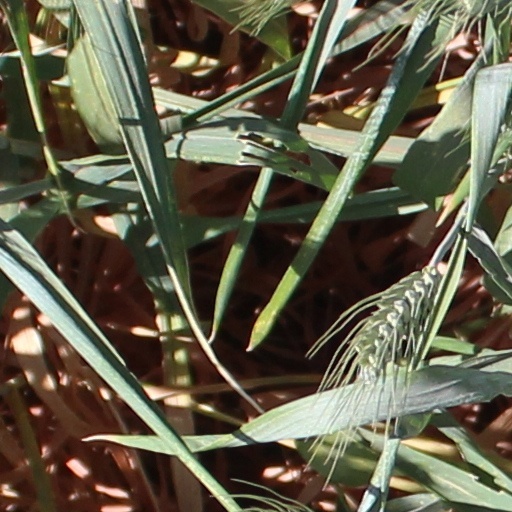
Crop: wheat